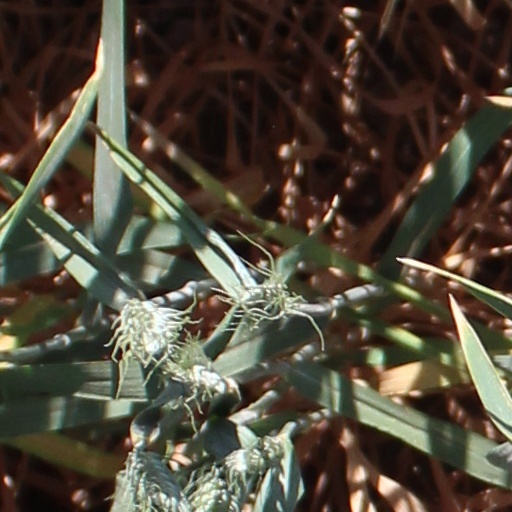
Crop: wheat